Metal rectifier

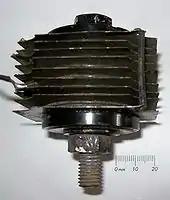
Copper-oxide rectifier

Metal rectifiers consist of washer-like discs of different metals, either copper (with an oxide layer to provide the rectification) or steel or aluminium, plated with selenium. The discs are often separated by spacer sleeves to provide cooling.